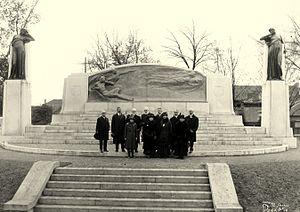
Le mémorial de Bell Telephone, aussi connu comme le mémorial Bell, est un monument commémorant l'invention du téléphone par Alexander Graham Bell en juillet 1874 à sa maison familiale à Brantford en Ontario.